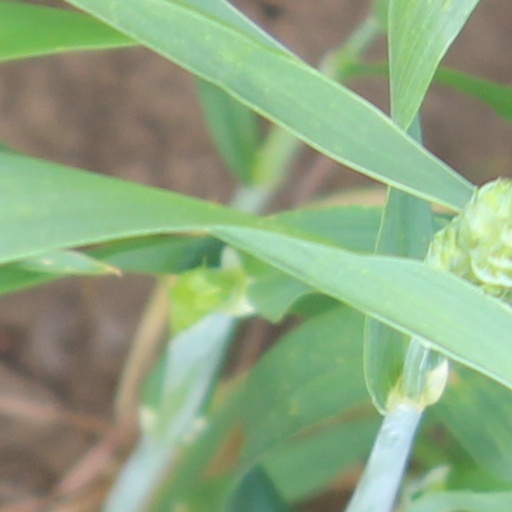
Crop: wheat